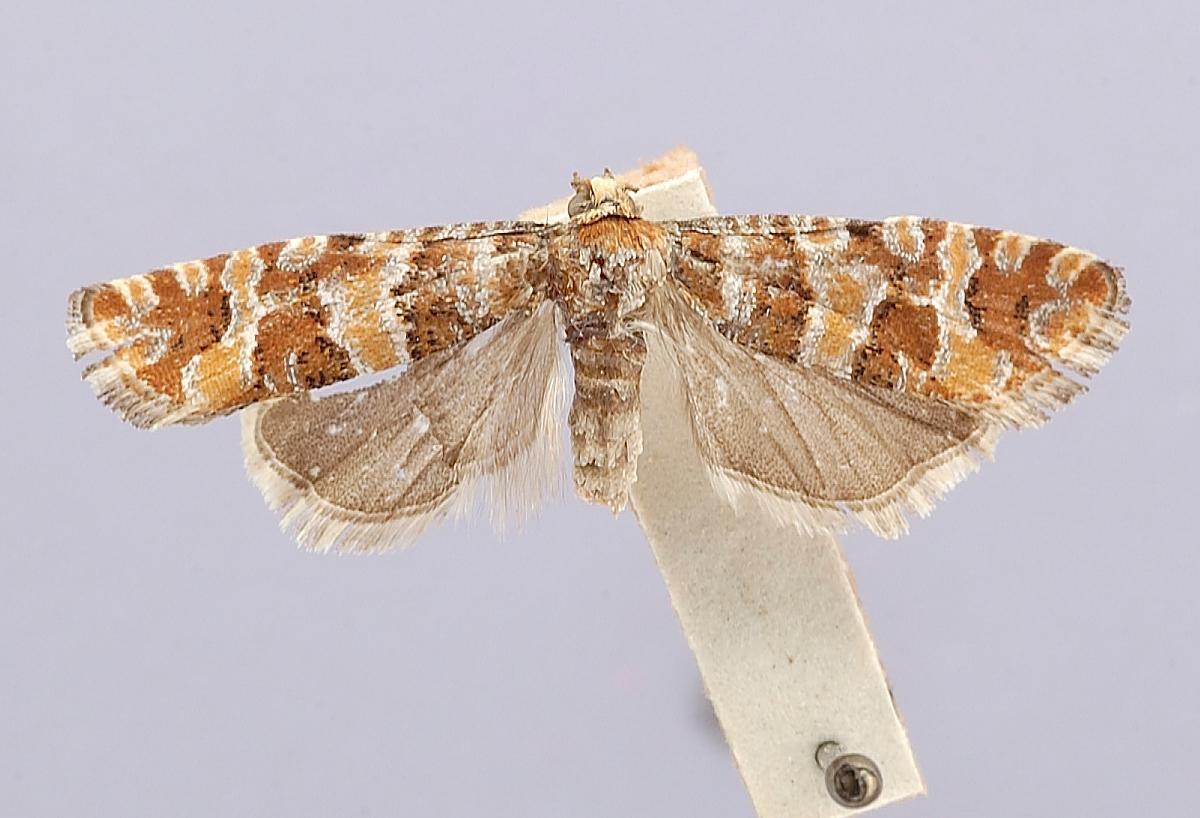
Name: Eucosma rescissoriana
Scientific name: Eucosma rescissoriana Heinrich, 1920
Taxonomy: Animalia, Arthropoda, Insecta, Lepidoptera, Tortricidae
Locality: Sprague River, Klamath, Oregon, United States
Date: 30 May 1914